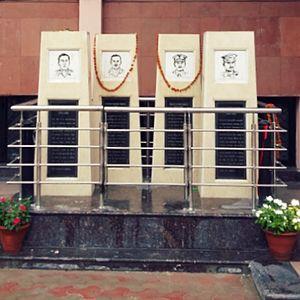
Le capitaine Vikram Batra, PVC était un officier de l' armée indienne, récompensé par le Param Vir Chakra, le prix le plus élevé et le plus prestigieux de l'Inde pour sa bravoure, pour ses actions pendant la guerre de Kargil en 1999.